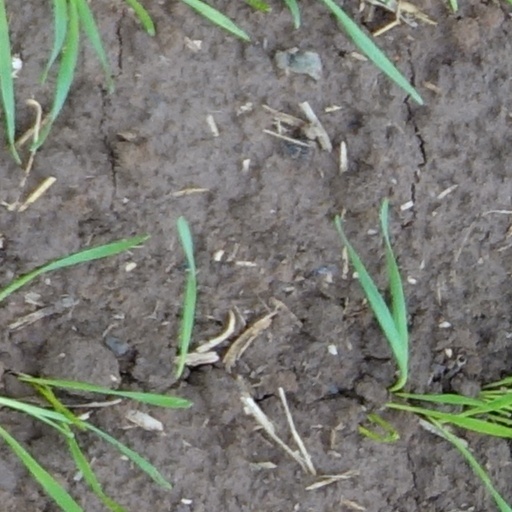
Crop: wheat